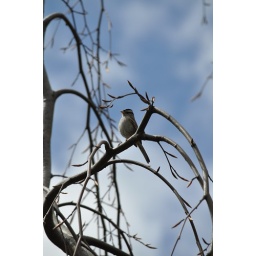
My favorite series of shots of this little bird singing his heart out in a tree